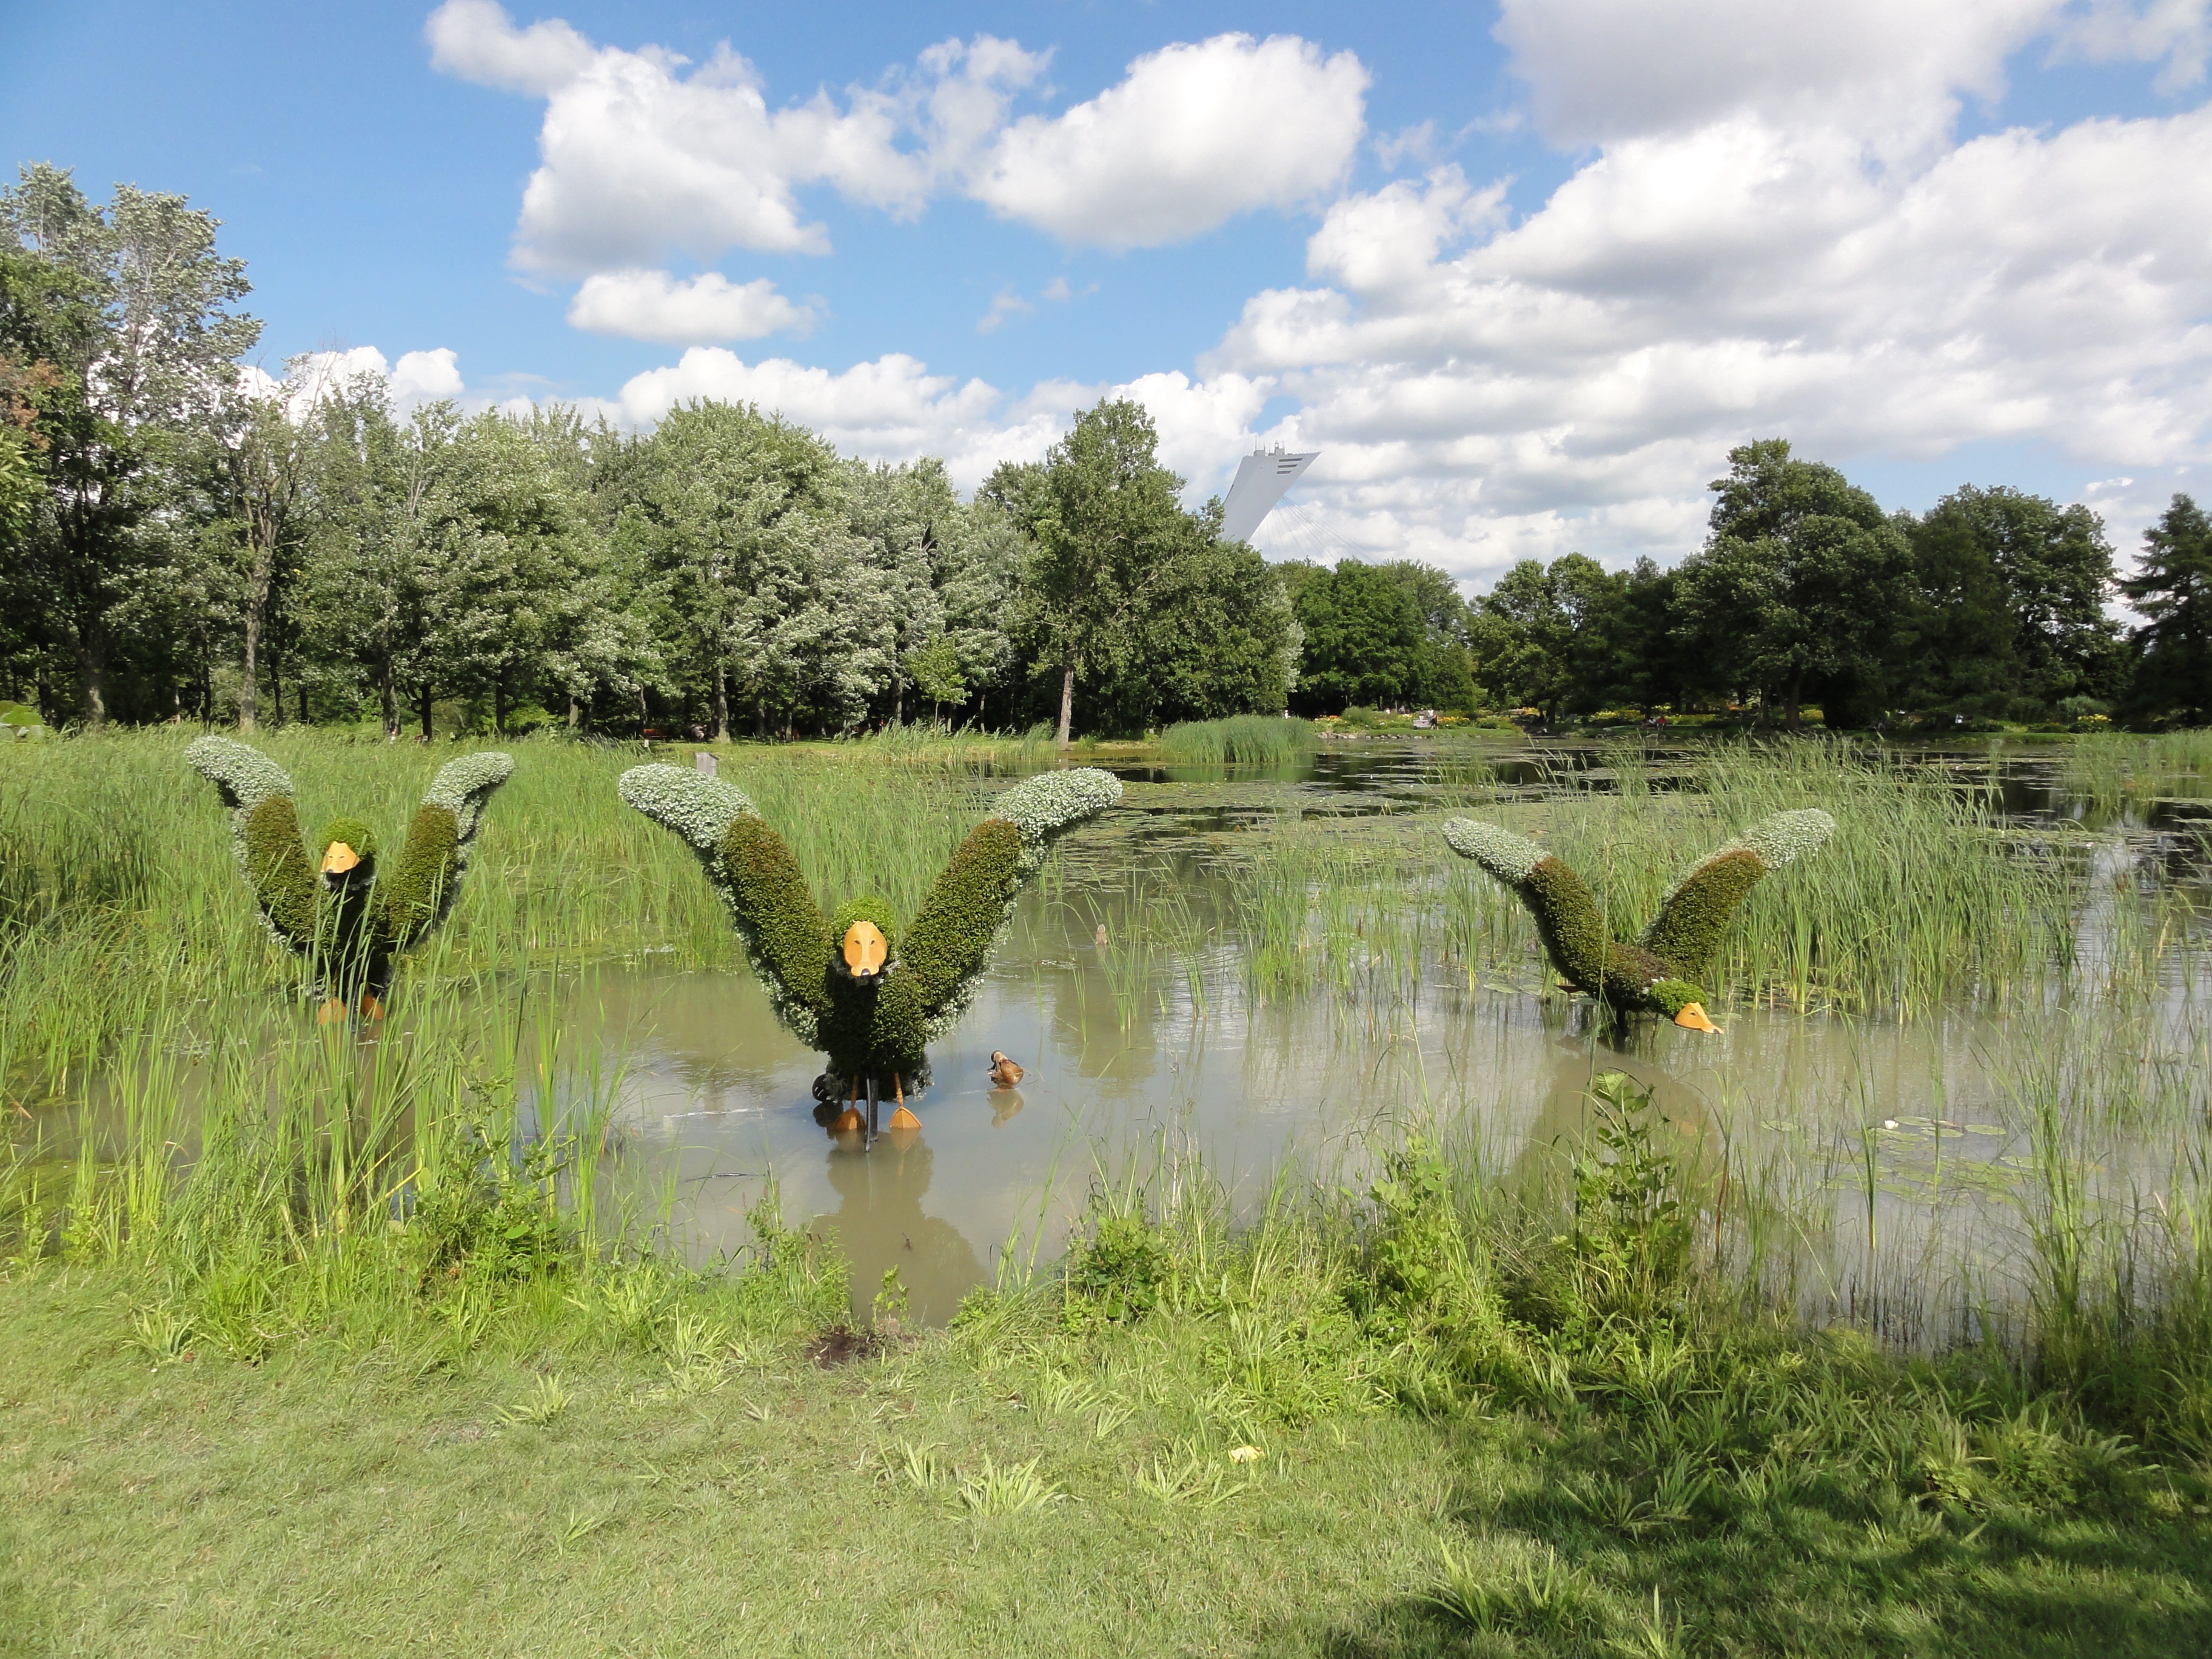
tree, grass, marsh, swamp, wilderness, farm, meadow, lake, pond, wildlife, pasture, reservoir, agriculture, waterway, plants, duck, wetland, bog, habitat, ecosystem, rural area, fish pond, natural environment, mosaiculture montreal